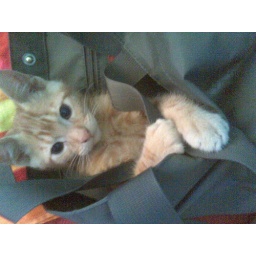
The cat in the bag !